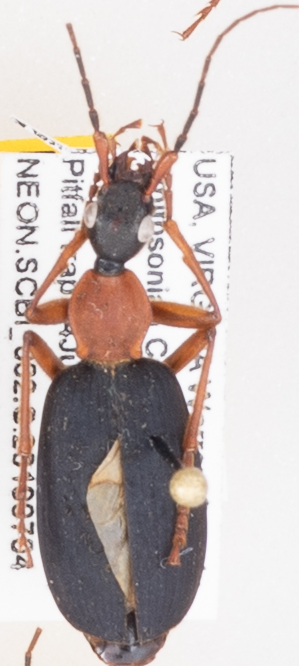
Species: Galerita bicolor
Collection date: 2019-07-04
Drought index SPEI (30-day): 0.17
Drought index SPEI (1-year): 2.09
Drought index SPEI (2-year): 2.09